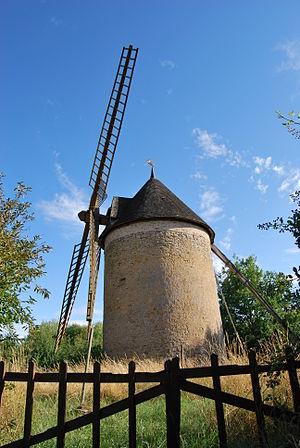
Vue du moulin de Villiers, situé sur la commune de Chassy, ancienne province de Berry. Sa construction remonte à la première moitié du XVIème siècle.
Chassy est une commune française située dans le département du Cher en région Centre-Val de Loire.